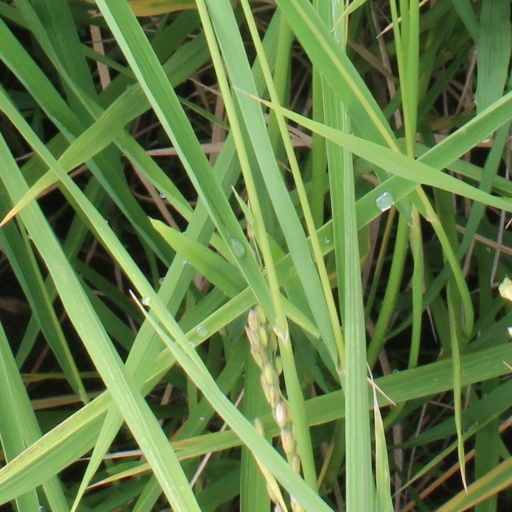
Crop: rice